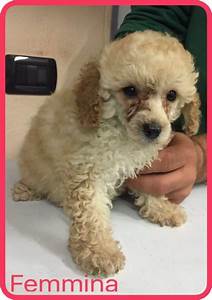
Label: dog